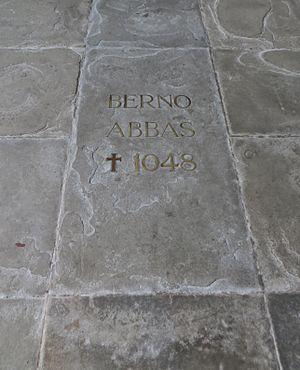
Bernon de Reichenau fut abbé de Reichenau à l'initiative de Henri II du Saint-Empire, de 1008 à sa mort. Il révisa la liturgie grégorienne.